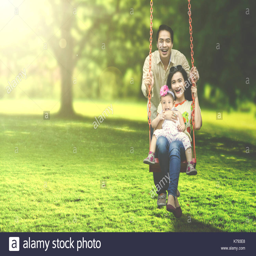
portrait of a joyful family laughing together while playing on a swing at the park